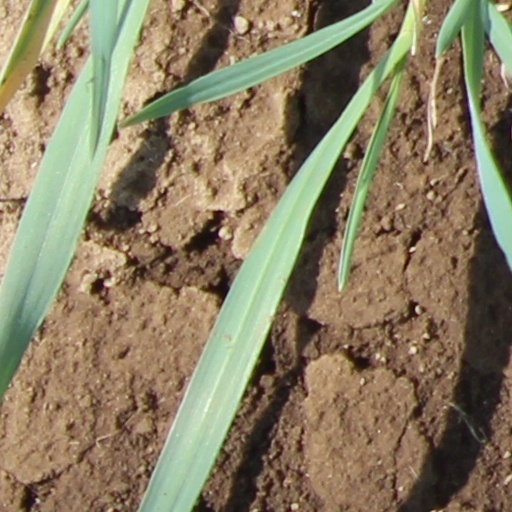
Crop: wheat